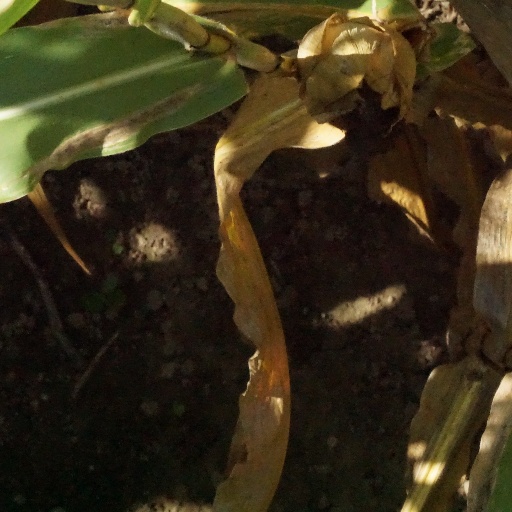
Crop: maize; corn